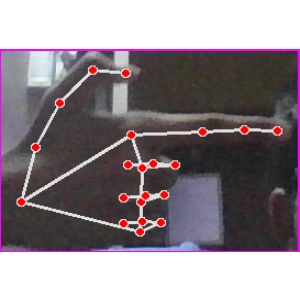
अक्षर: ब